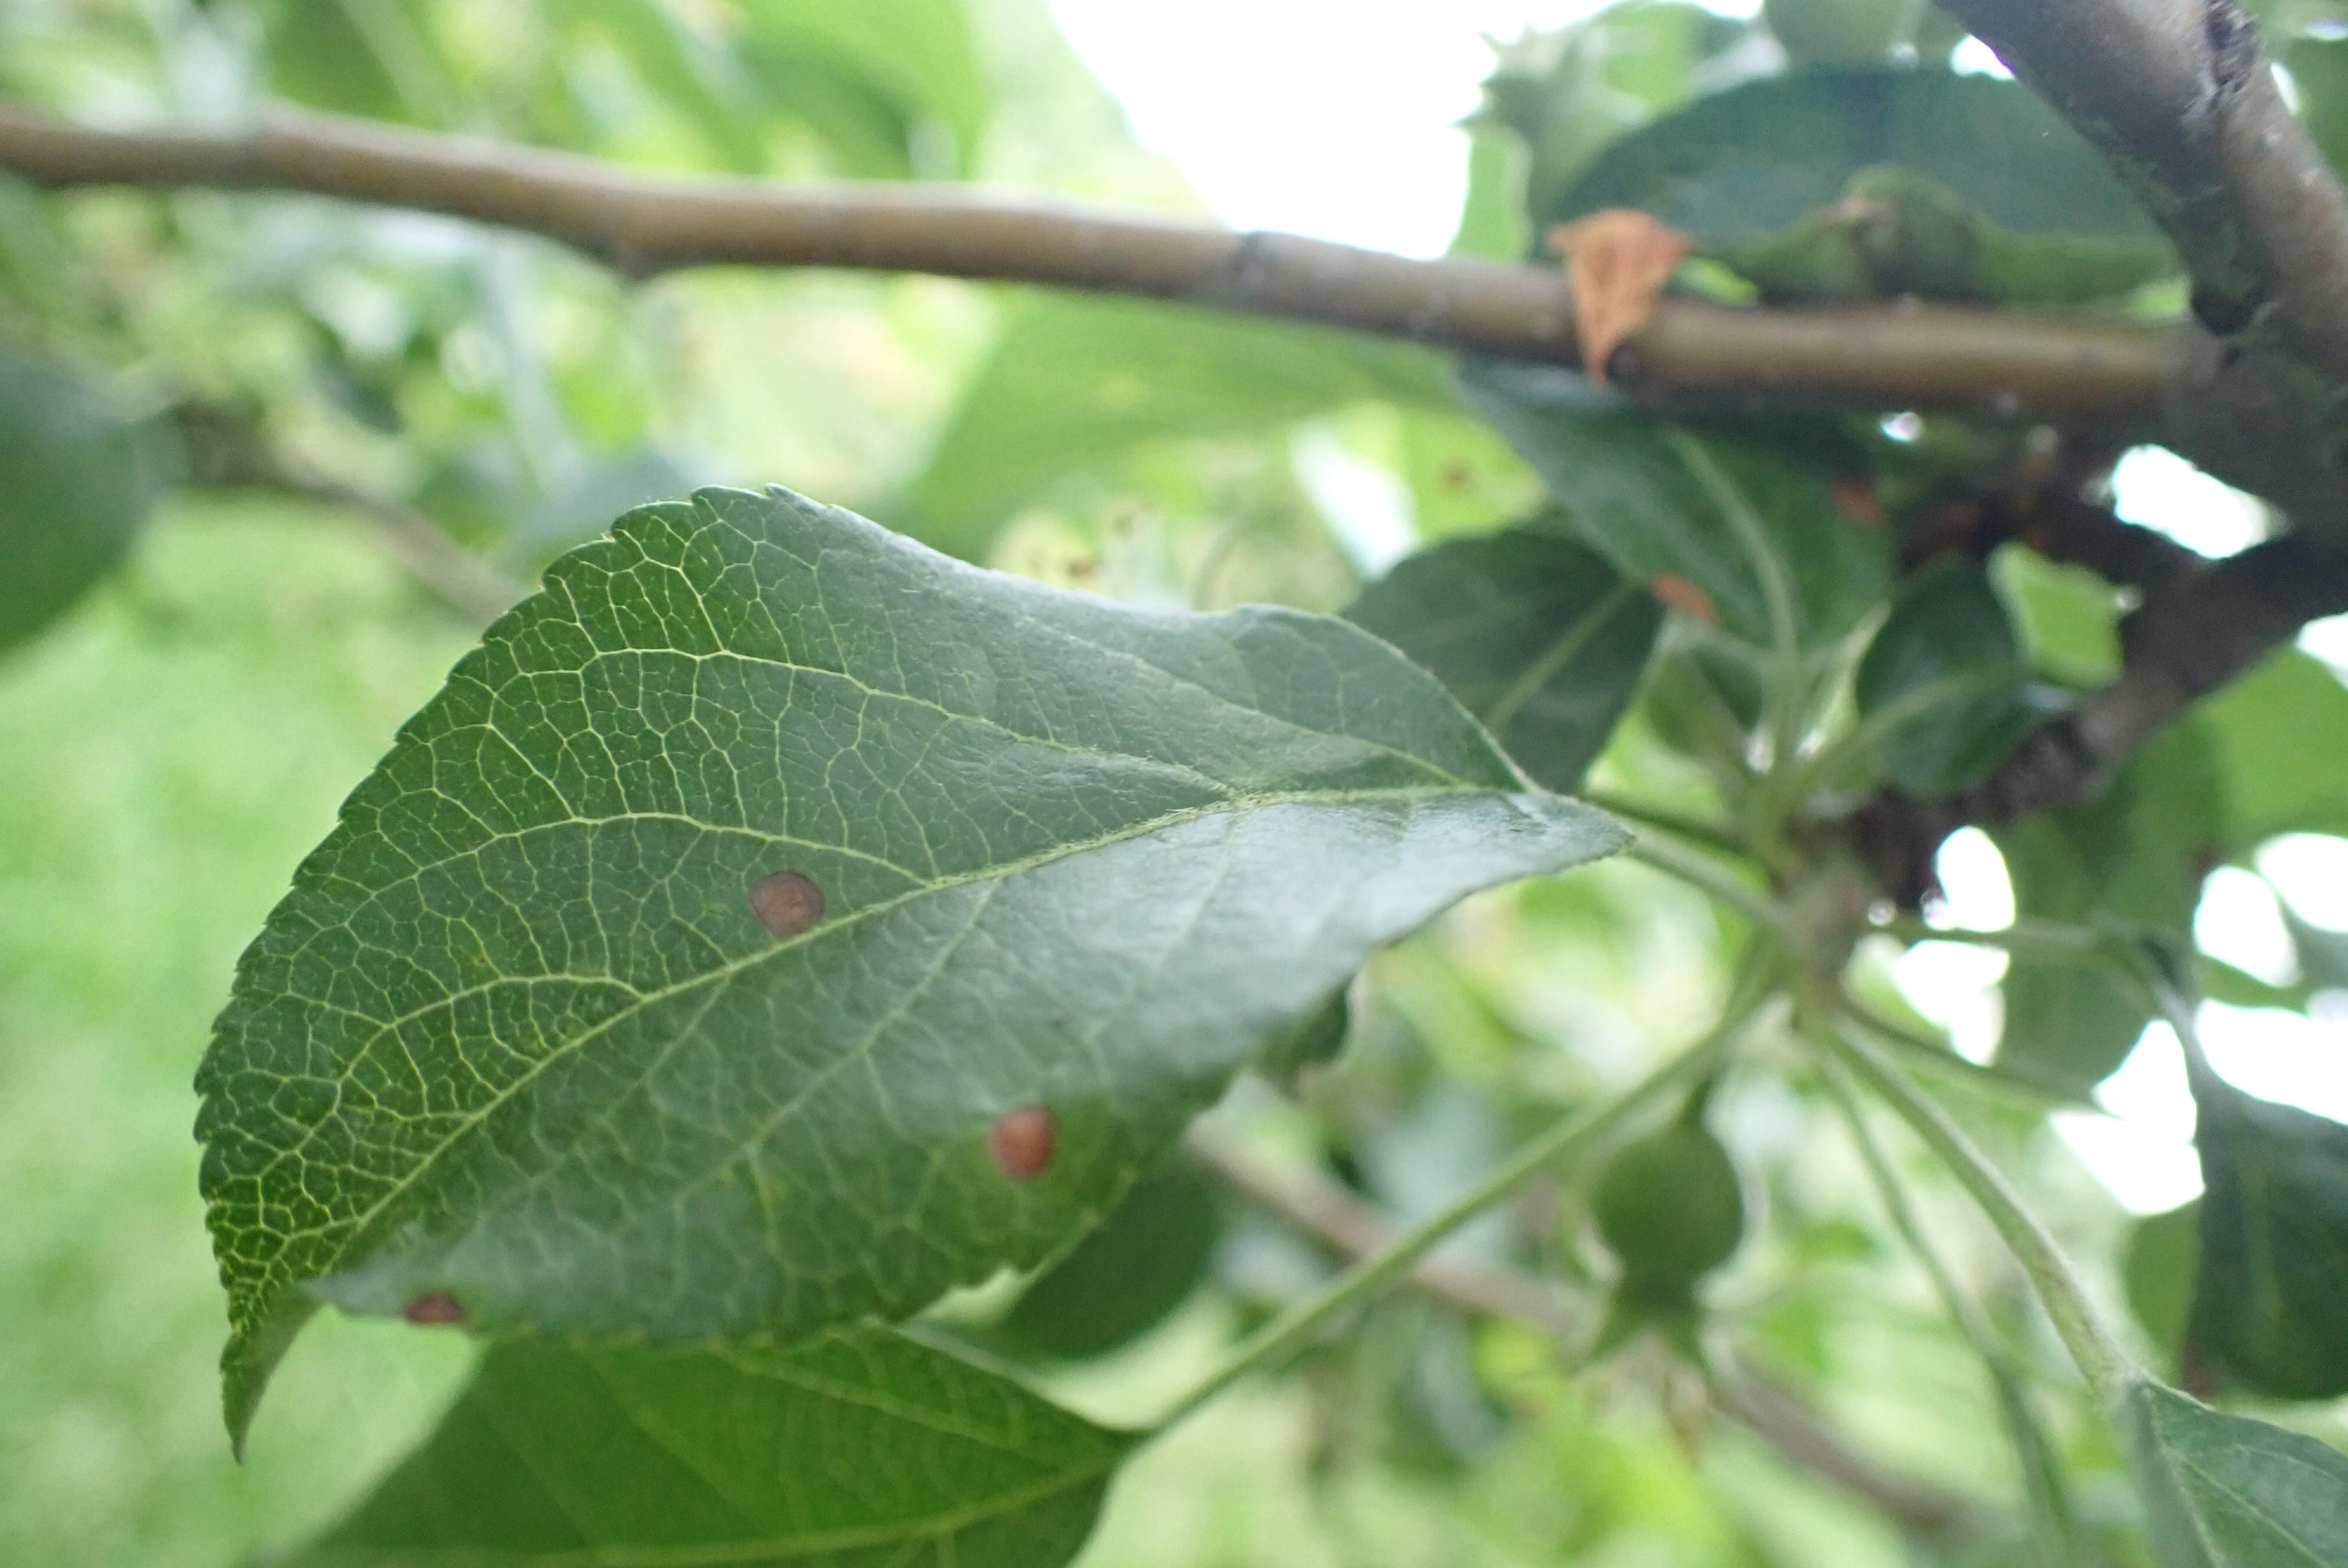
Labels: frog_eye_leaf_spot